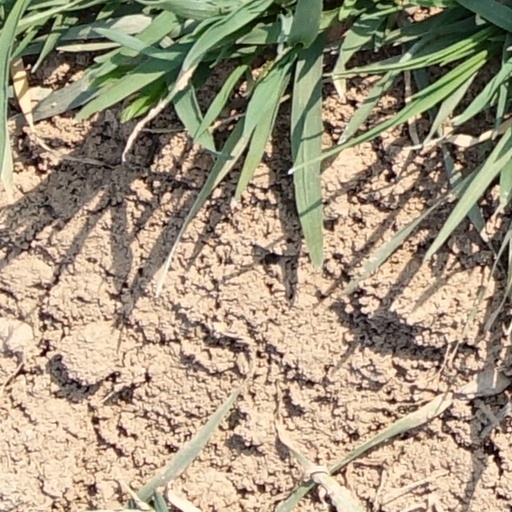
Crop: wheat